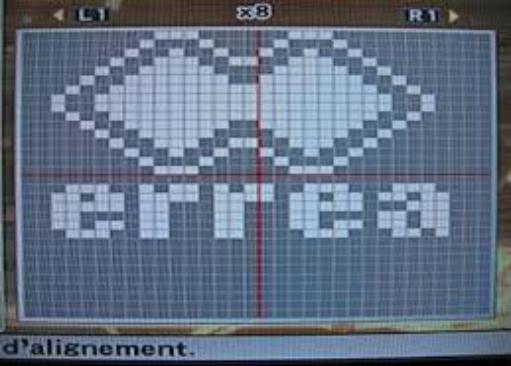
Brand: Errea
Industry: Clothes